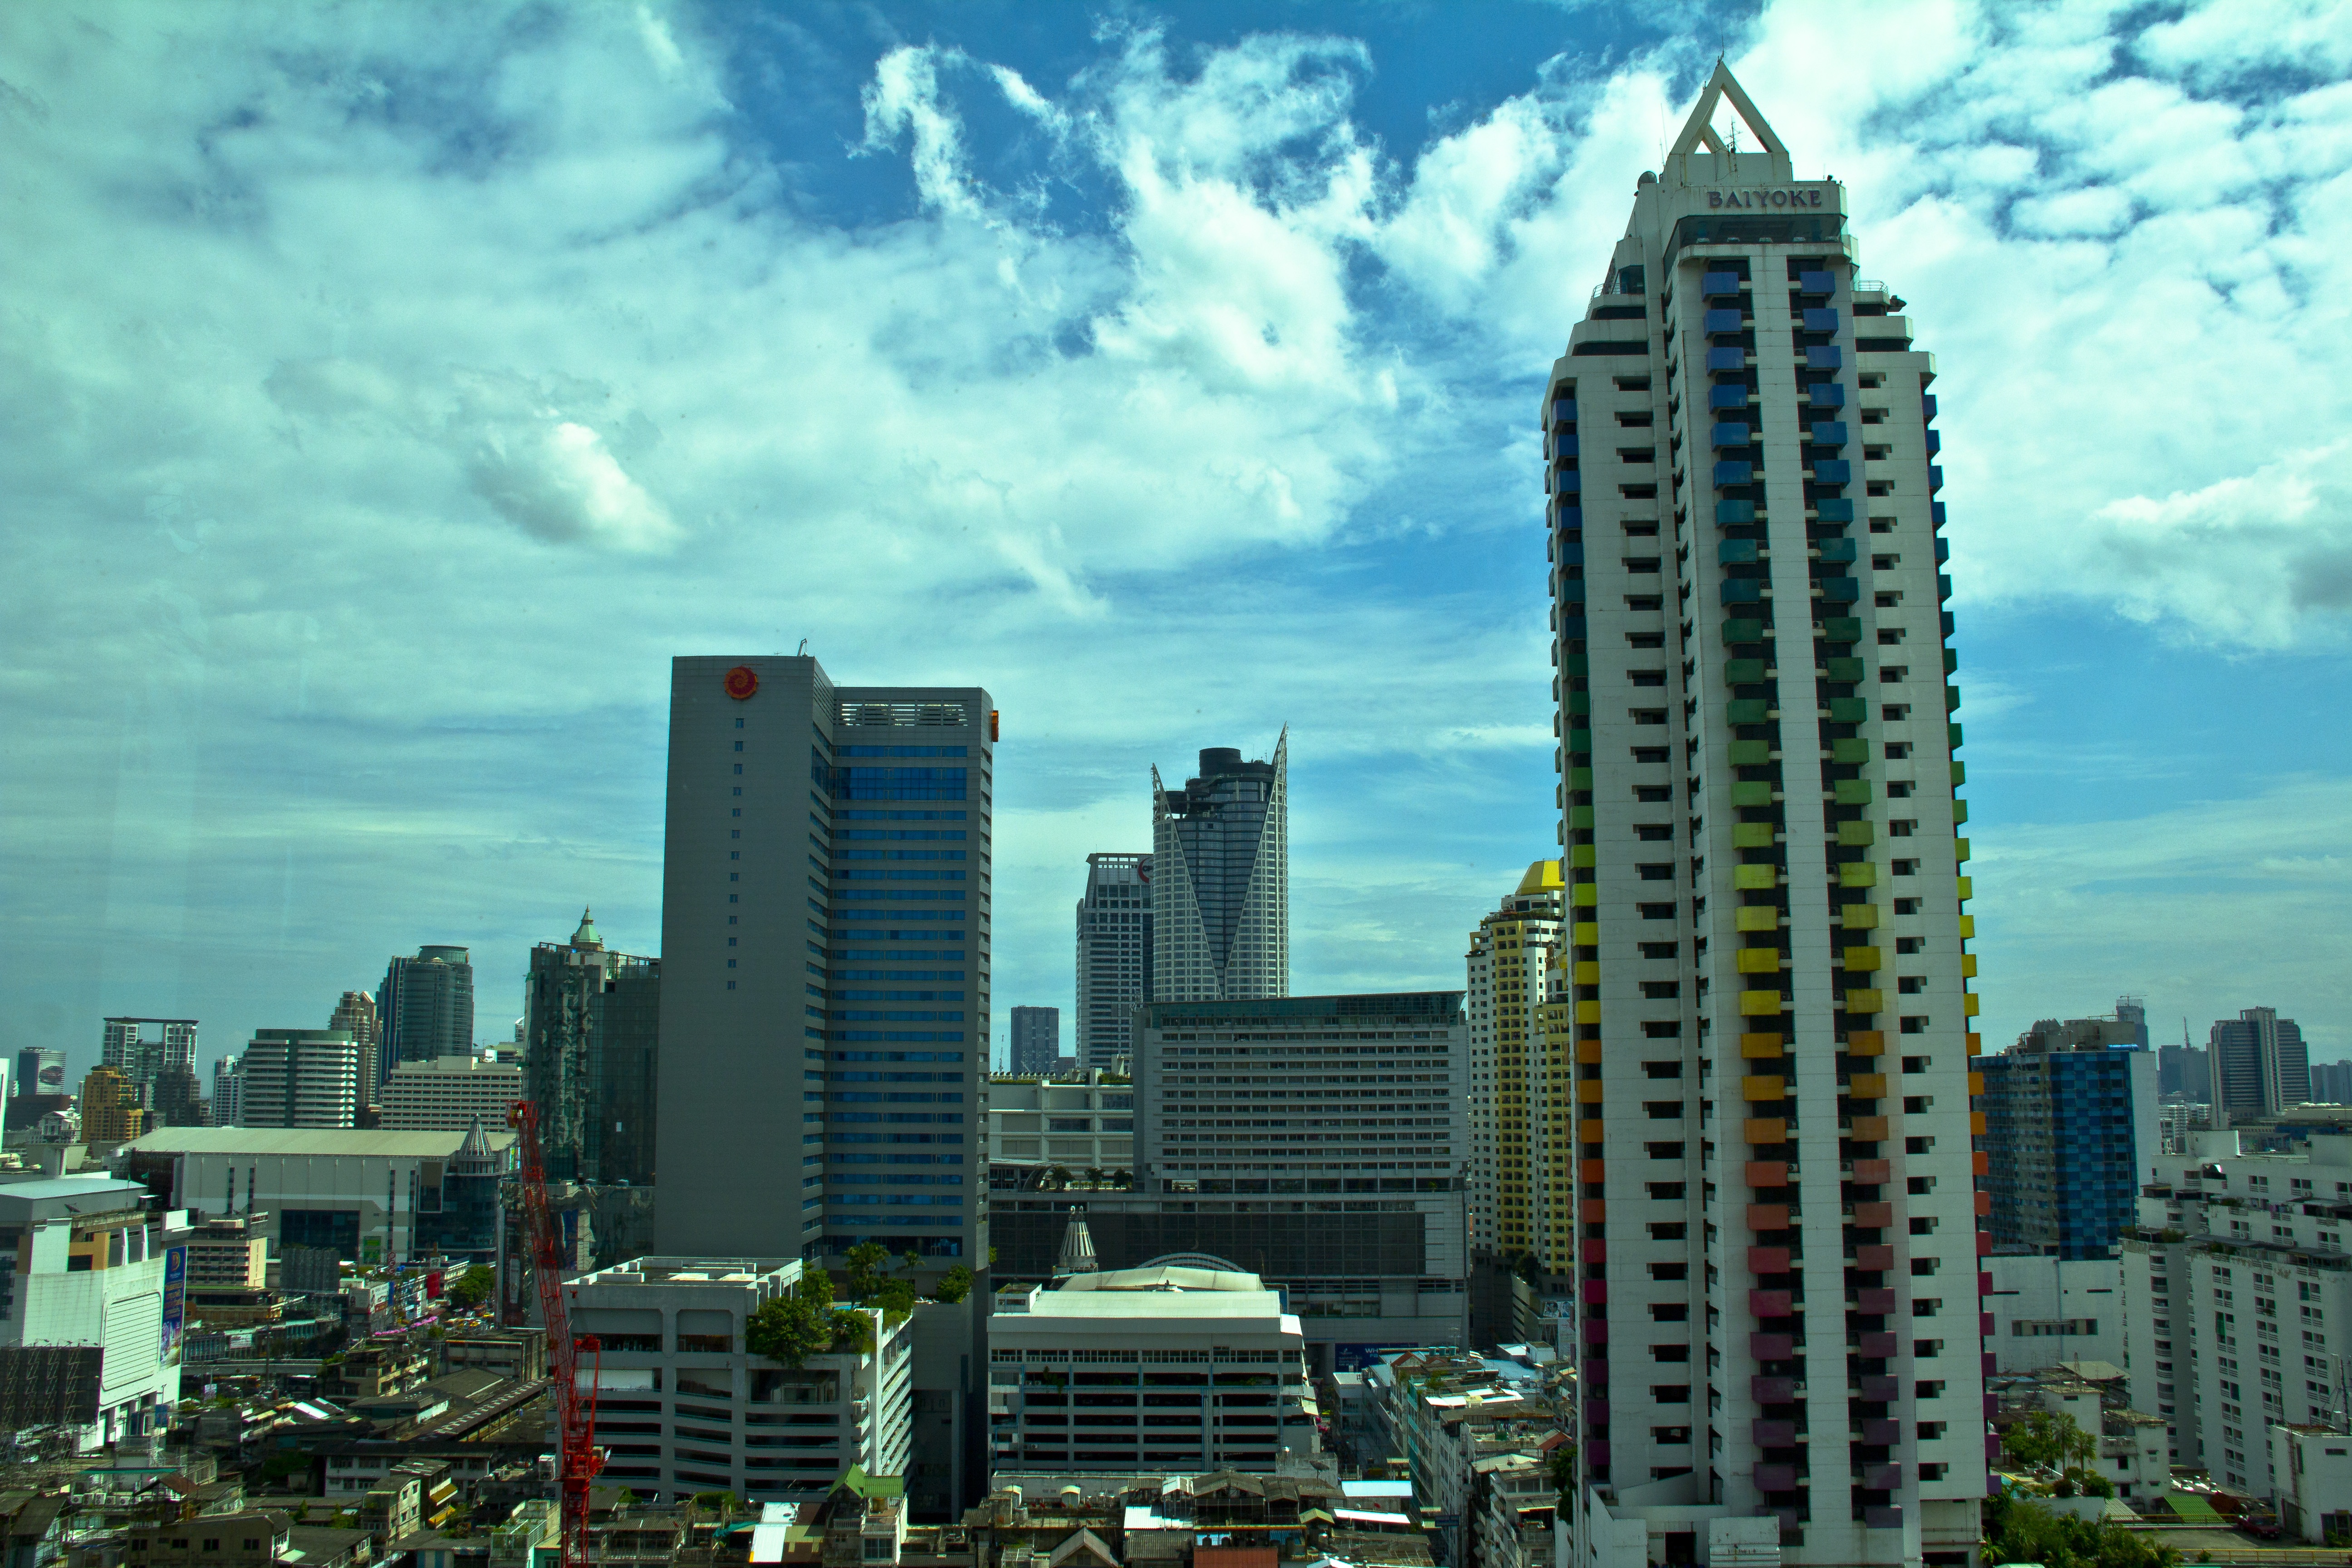
outdoor, horizon, skyline, town, city, skyscraper, urban, cityscape, downtown, tower, asia, landmark, tower block, thailand, buildings, bangkok, metropolis, urban area, residential area, human settlement, metropolitan area